The Riftwar Cycle

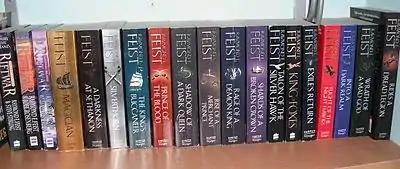
Several books of the Riftwar Cycle

Most "Riftwar" novels' stories occur in chronological order following the publishing order, with a few exceptions. The Empire Trilogy starts during "Magician" and concludes after "A Darkness at Sethanon". The Riftwar Legacy occurs between the Riftwar Saga and Krondor's Sons. The Legends of the Riftwar novels occur between "Magician" and "Silverthorn".